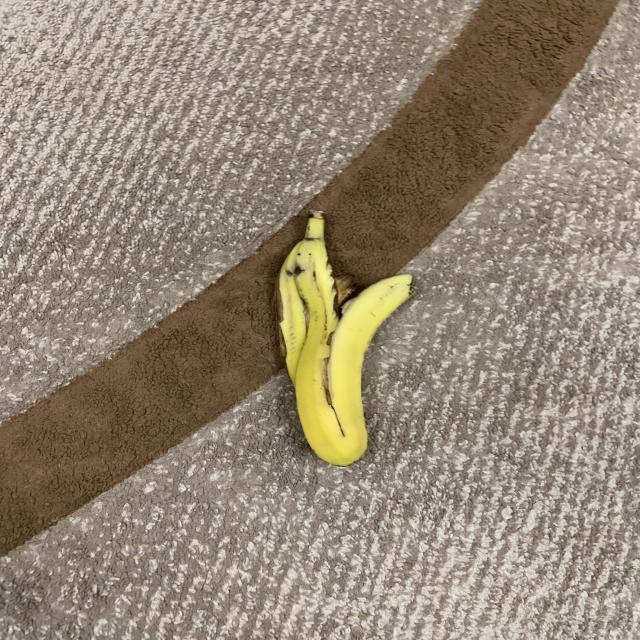
Label: bananas